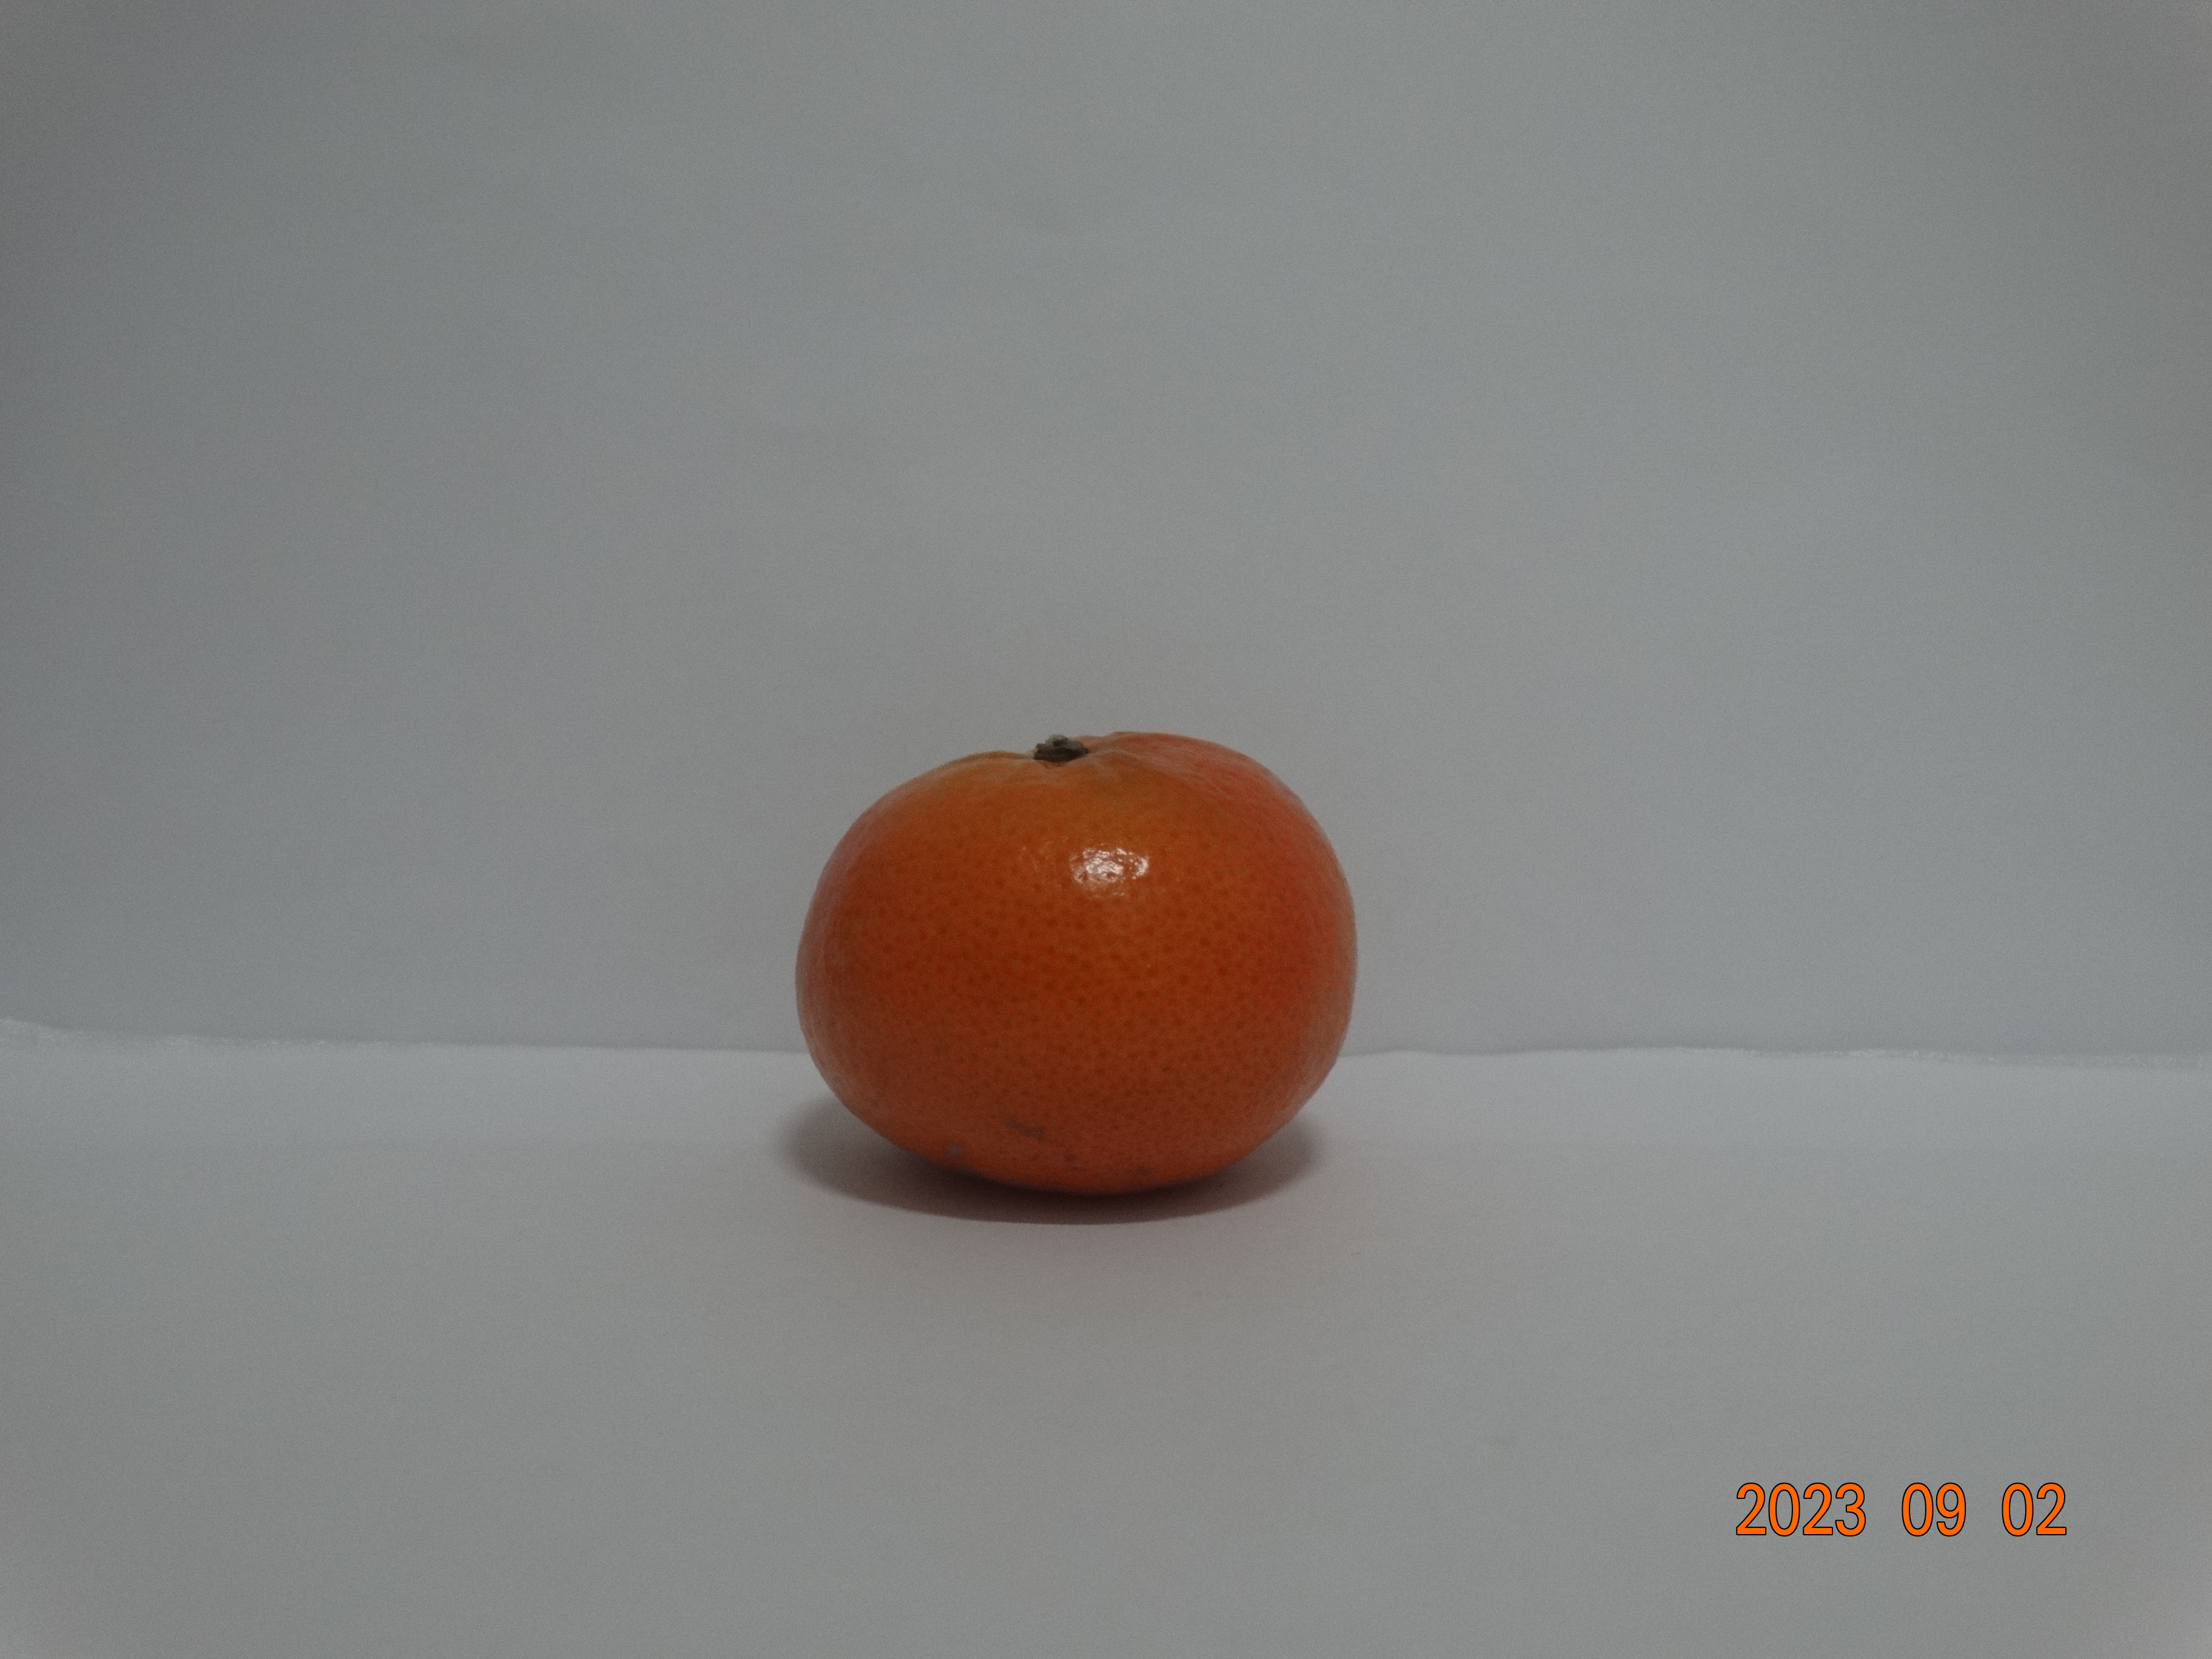
Citrus fruit variety: tangerine